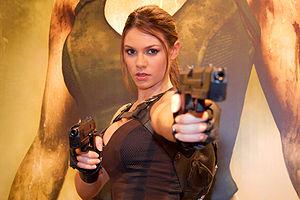
Alison Carroll, le modèle officiel pour Tomb Raider: Underworld, lors du Festival du jeu vidéo 2008 (Paris, France). Русский: Элисон Кэрролл, в роли модели Лары Крофт для Tomb Raider: Underworld на фестивале видеоигры 2008 год (Париж, Франция).